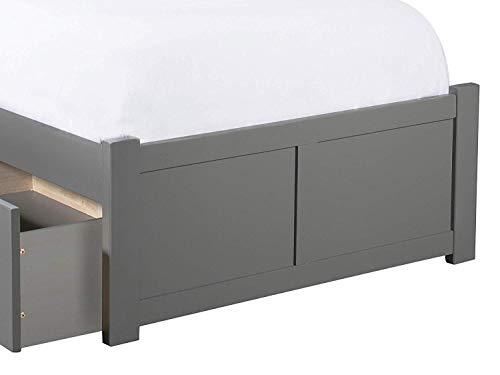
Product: Atlantic Furniture Mission Bed, Twin, Grey
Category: Toys & Games | Kids' Furniture, Décor & Storage
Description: Eco-friendly Solid Hardwood with Non-Toxic Finish.
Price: $347.97
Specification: ASIN:B0797CDNPR|ShippingWeight:133pounds(Viewshippingratesandpolicies)|DateFirstAvailable:January22,2018